Aa Gaya Hero

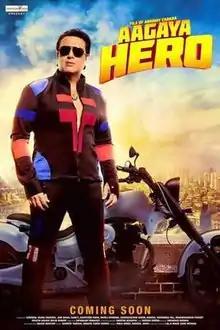
Promotional poster

Aa Gaya Hero is a 2017 Indian action comedy film directed by Dipankar Senapati starring Govinda in the lead role. Previously titled "Abhinay Chakra", it was Govinda's comeback film. The film received highly negative reviews from critics.